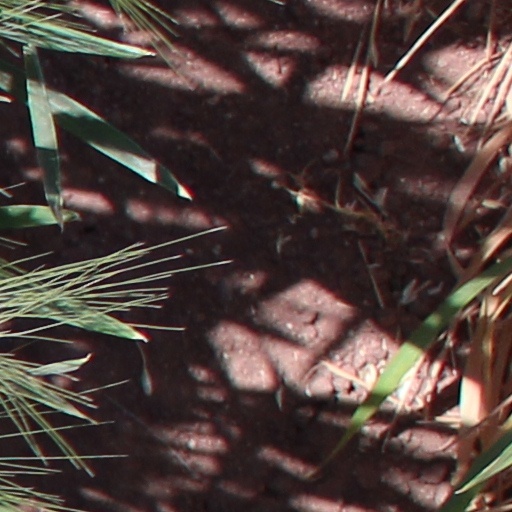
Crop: wheat